Ed Stelmach

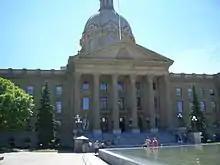
Stelmach returned all-party committees to the Legislative Assembly of Alberta, where they had not existed since early in Ralph Klein's tenure.

Klein's government had received criticism for reducing the importance of the legislature by sitting it fewer days than any other province's legislature and for directing business through standing policy committees of the Progressive Conservative caucus. These committees met in private, unlike the legislature's all-party committees, which fell almost entirely out of use during the Klein years. In April 2007, Stelmach initiated the creation of four new legislative "policy field committees" which would include opposition representation. The same month, his government introduced new legislation on conflicts of interest, such that former cabinet ministers would have to wait one year before doing business with the government or lobbying it on behalf of third parties (up from six months). It also created a similar cooling-off period for senior bureaucrats, which lasted six months. However, an Order in Council passed by Stelmach's cabinet shortly before the 2008 election delayed the implementation of these rules until one month after the election, meaning that cabinet ministers who retired or lost their bids for re-election would be exempt from the new rules.